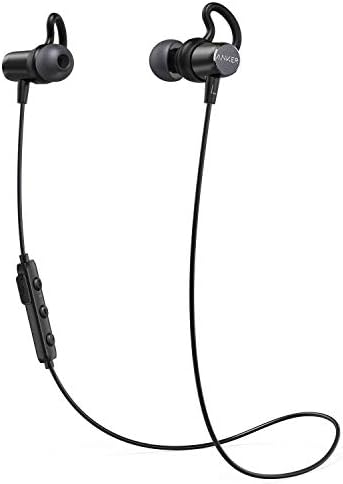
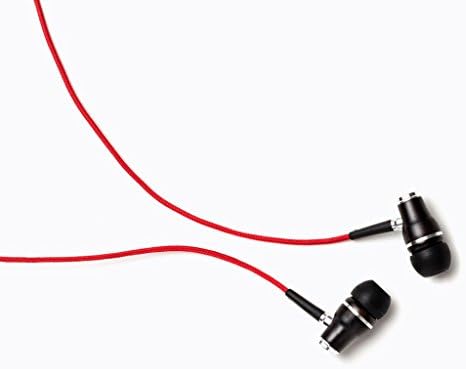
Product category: headphones
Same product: no